Kingdom of the Lombards

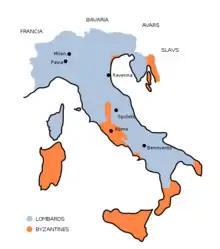
Lombards domains after the conquests of Aistulf (751)

The crisis resulted from the divergence between the two regions of Langobardia Maior: Neustria, to the west, was loyal to the Bavarian rulers, pro-Catholic and supporters of the policy of reconciliation with Rome and Byzantium; on the other hand, Austria, to the east, identified with the traditional Lombard adherence to paganism and Arianism, and favored a more warlike policy.